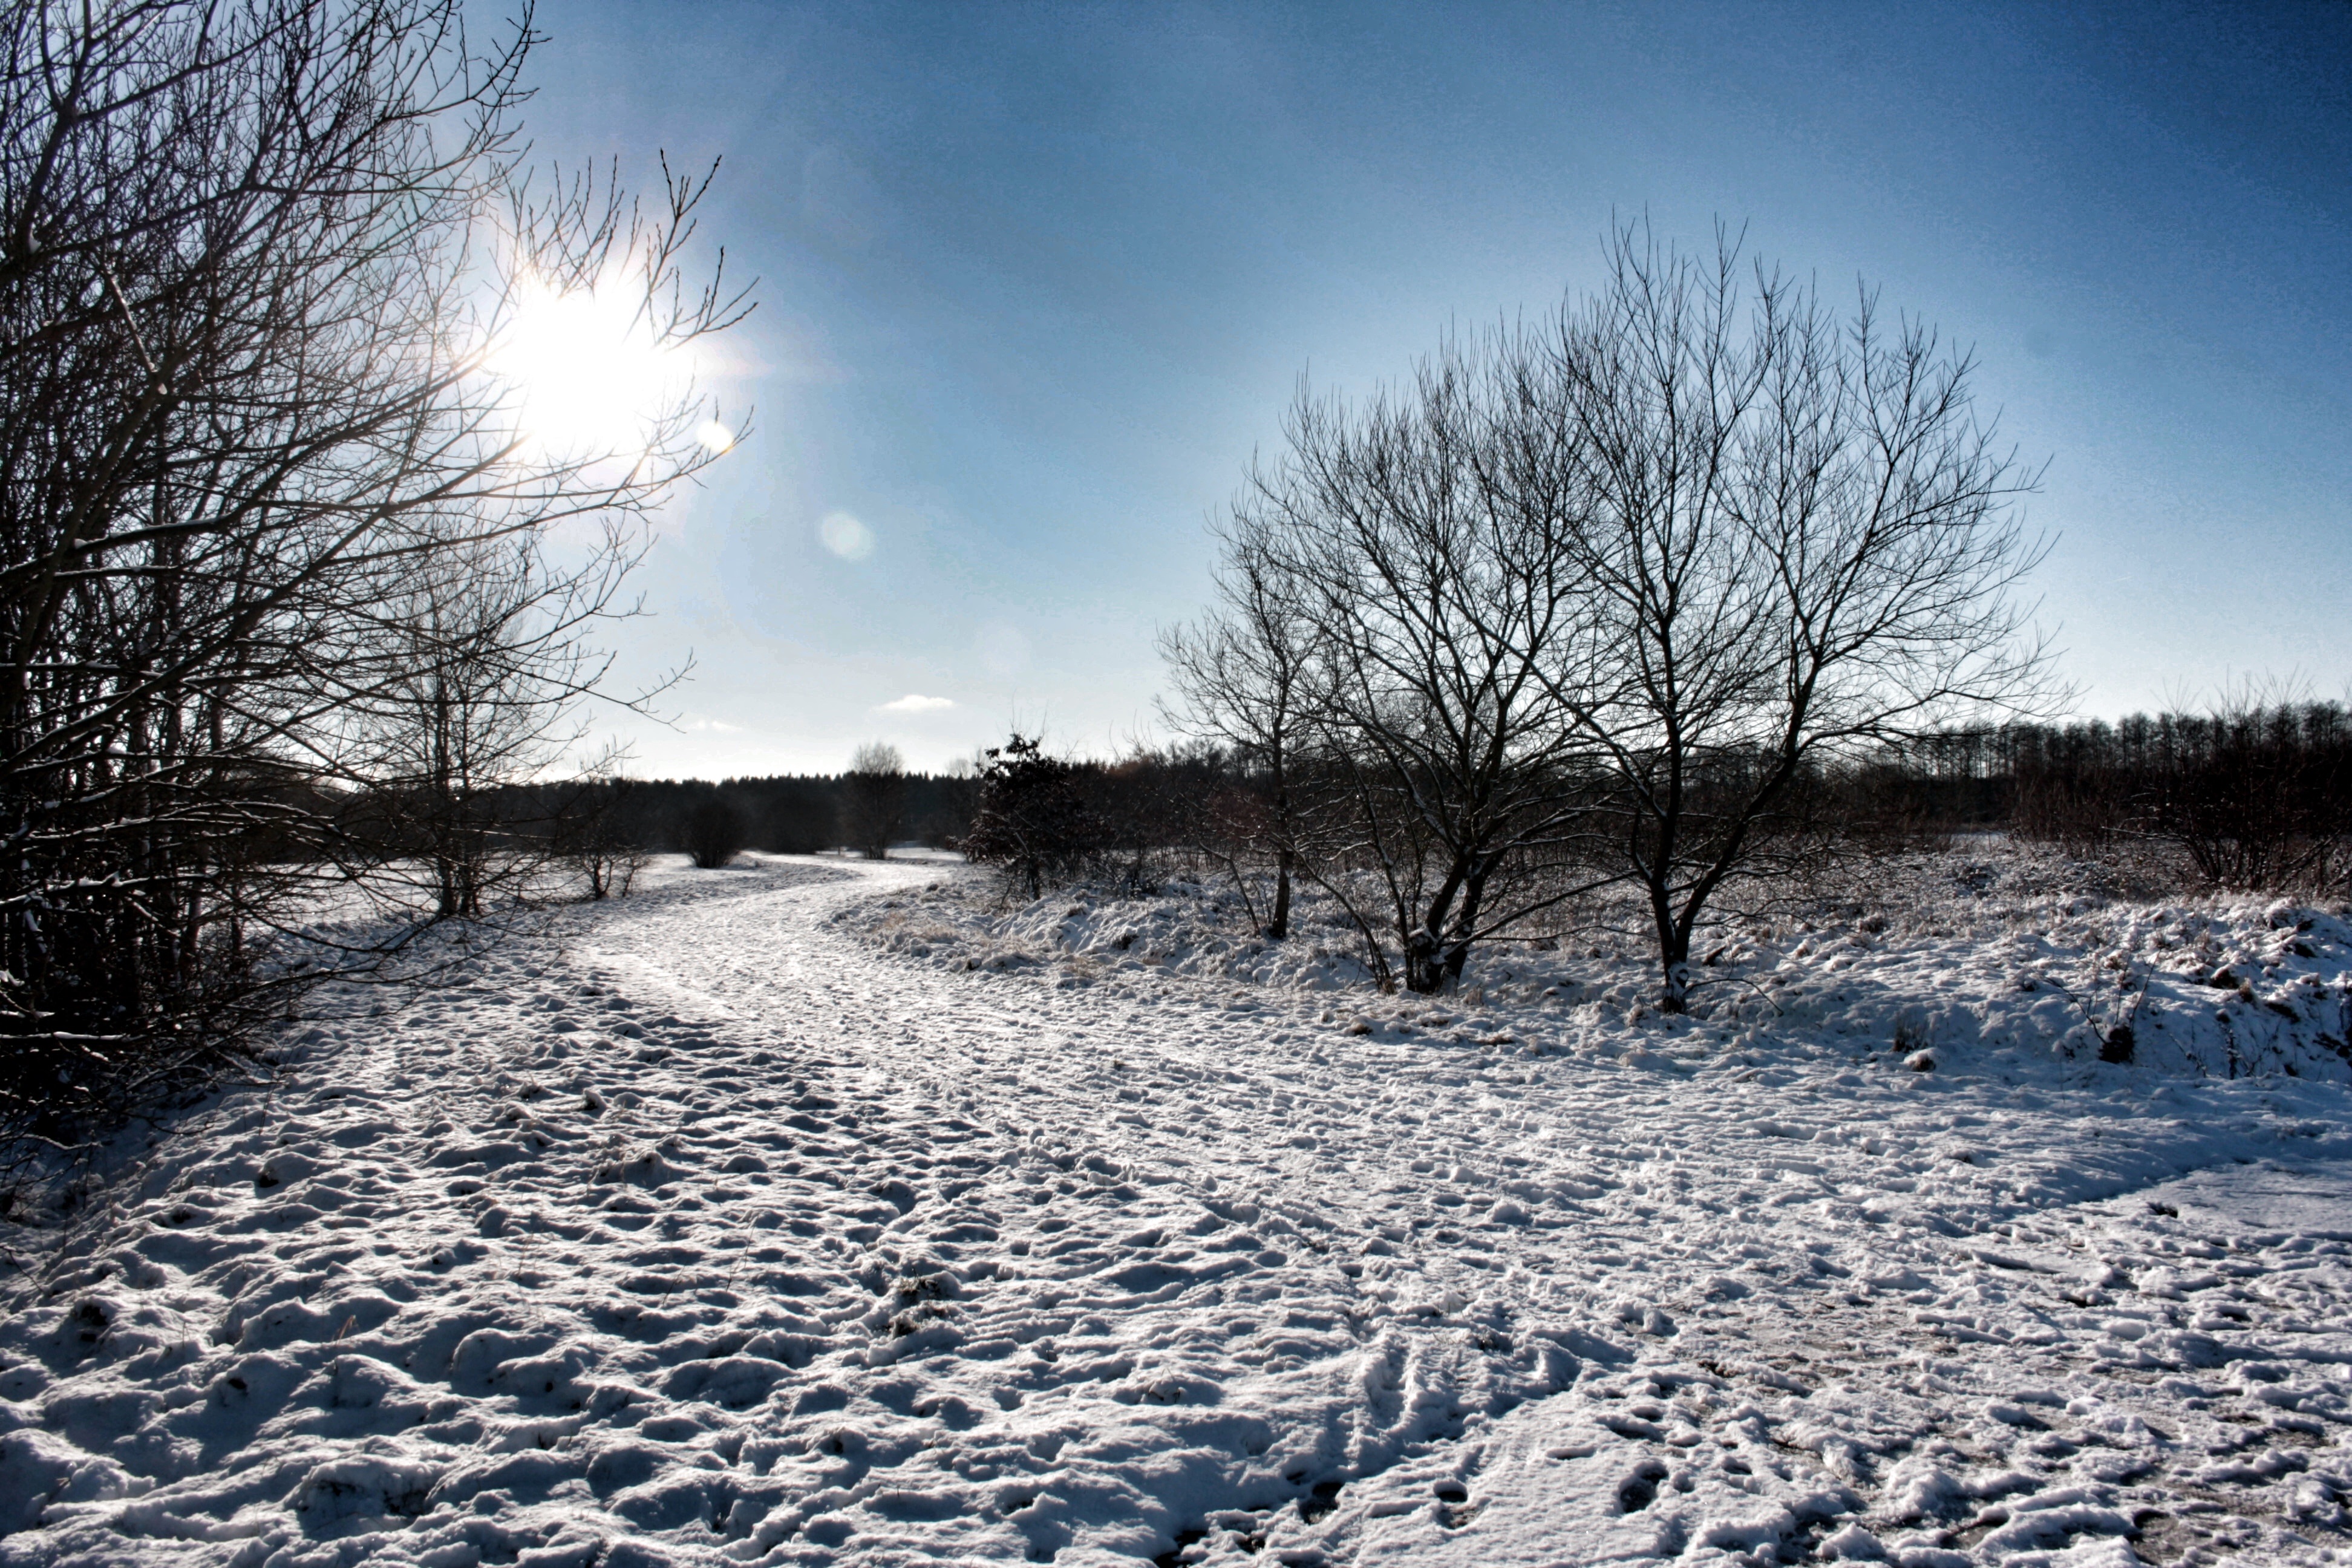
landscape, tree, nature, forest, snow, winter, sunlight, morning, frost, ice, weather, snowy, season, wintry, winter magic, freezing, back light, winter mood, snow landscape, friedrichsfeld, atmospheric phenomenon, woody plant